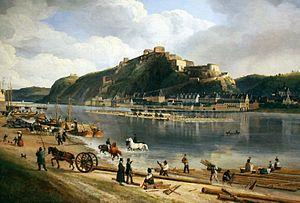
La forteresse d'Ehrenbreitstein se trouve sur le rocher du même nom, 118 mètres au-dessus du Rhin à son confluent avec la Moselle, en face de la ville allemande de Coblence. Si le lieu est occupé depuis très longtemps en raison de sa position stratégique, les fortifications actuelles datent du XIXᵉ siècle. Elles comptent parmi les plus puissantes et les mieux conservées en Allemagne.